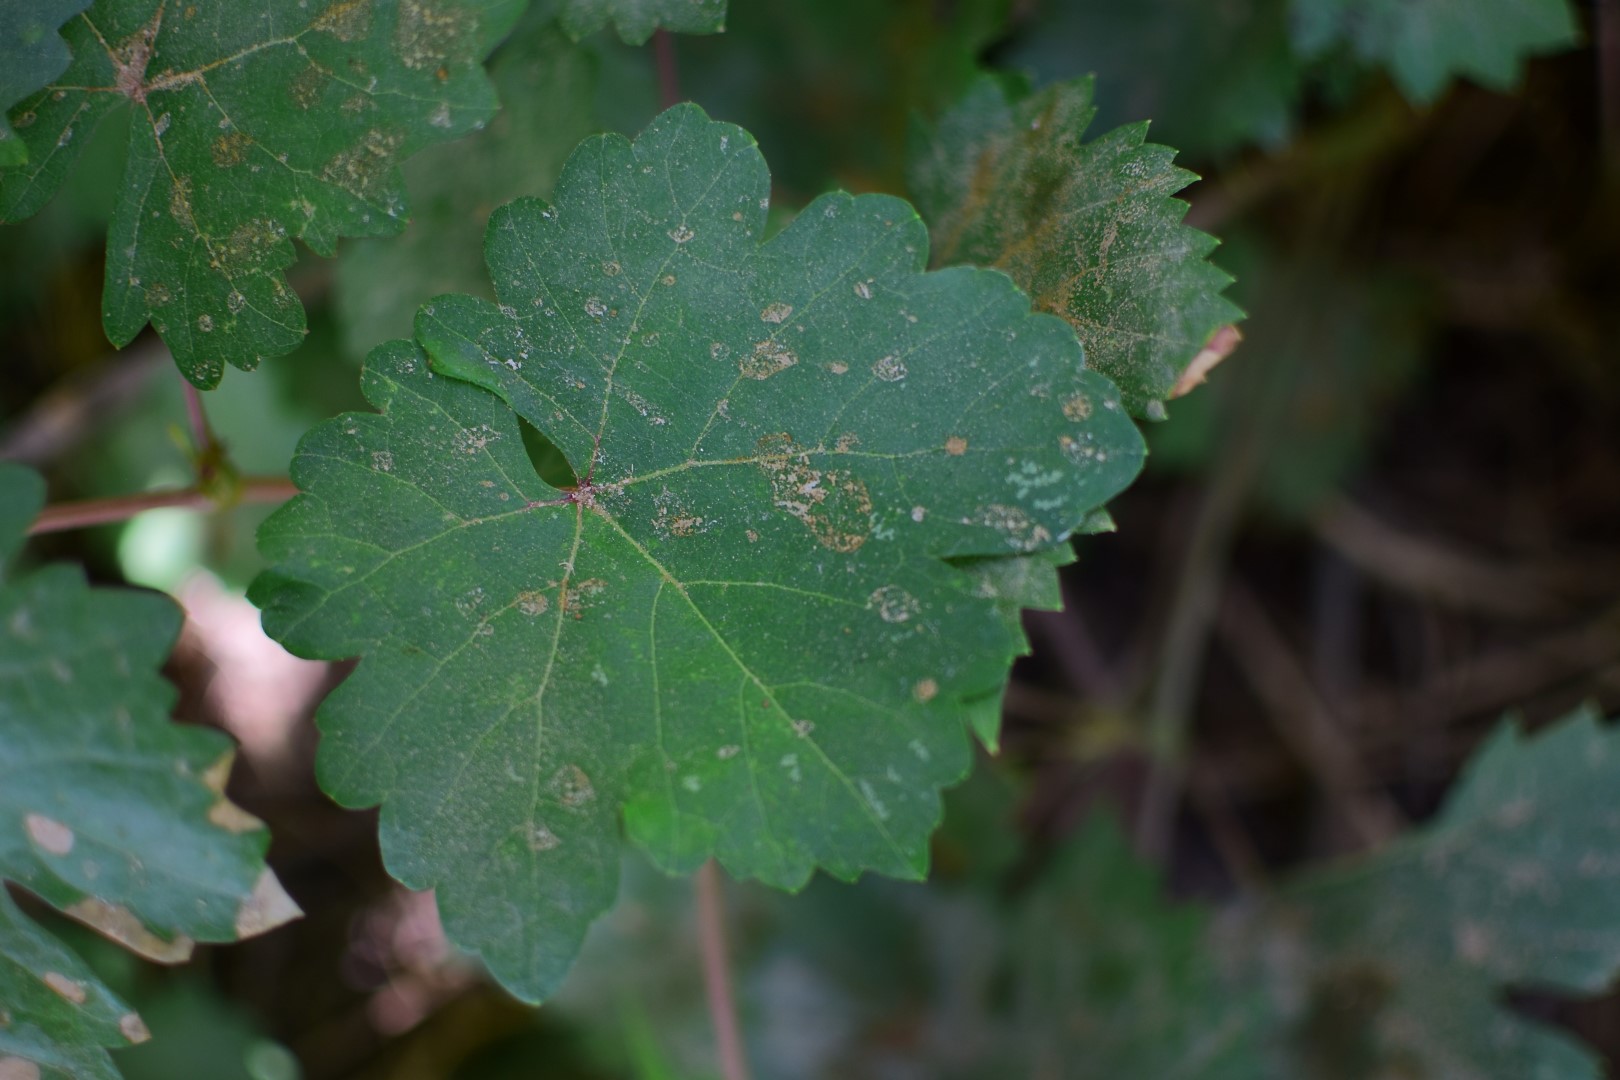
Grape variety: Shdah